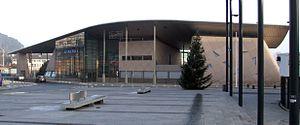
L'Alto, Le Creusot, Saône-et-Loire, Bourgogne, FRANCE
Le Creusot est une commune française située dans le département de Saône-et-Loire en région Bourgogne-Franche-Comté.